Albanian nationalism in Albania

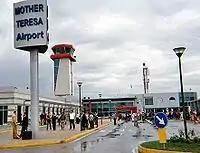
Tirana International Airport Mother Teresa named after Saint Mother Teresa

Another factor overlaying geopolitical concerns during the National Awakening period were thoughts that Western powers would only favour Christian Balkan states and peoples in the "anti Ottoman struggle". During this time Albanian nationalists attempting to gain Great Power sympathies and support conceived of Albanians as a European people who under Skanderbeg resisted Ottoman Turks that later subjugated and cut the Albanians off from Western European civilisation. As such, the Skanderbeg myth presented Albanians as defending Europe from the "Asian hordes" and allowed Albanians to develop the myth of Albanian resistance to foreign enemies that threatened the "fatherland" and the unity of the Albanian nation. Albanian nationalists needed an episode from medieval history to centre Albanian nationalist mythology upon and chose Skanderbeg in the absence of a medieval kingdom or empire. From the 15th to the 19th century Skanderbeg's fame survived mainly in Christian Europe and was based on a perception of Skanderbeg's Albania serving as Antemurale Christianitatis (a barrier state) against "invading Turks". In Albania, largely Islamicized during this period, Skanderbeg's fame faded and was rediscovered at the end of the 19th century when that figure was brought to the level of national myth. Another measure for nationalists promoting the Skanderbeg myth among Albanians was for them to turn their backs on their Ottoman heritage which was viewed as being the source of the Albanians' predicament. Skanderbeg's Christian identity was avoided and he was presented mainly as a defender of the nation. Albanian nationalist writers transformed Skanderbeg's figure and deeds into a mixture of historical facts, truths, half-truths, inventions, and folklore.